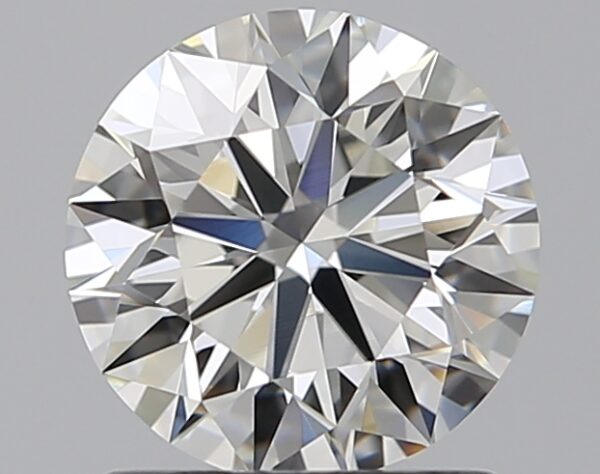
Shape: round
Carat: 1.08
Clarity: VVS1
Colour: F
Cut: EX
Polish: EX
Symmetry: EX
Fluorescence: ST
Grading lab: GIA
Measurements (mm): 6.54 x 6.59 x 4.09